William Whewell

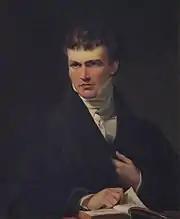
Portrait by James Lonsdale

Whewell made extensive use of graphical methods, and these became not just ways of displaying results, but tools in the analysis of data. He published a number of maps showing cotidal lines (a term coined by himself, but first published by Lubbock, acknowledging the inventor) – lines joining points where high tide occurred at the same time. These allowed a graphical representation of the progression of tidal waves through the ocean. From this, Whewell predicted that there should be a place where there was no tidal rise or fall in the southern part of the North Sea. Such a "no-tide zone" is now called an amphidromic point. In 1840, the naval surveyor William Hewett confirmed Whewell's prediction. This involved anchoring his ship, HMS "Fairy", and taking repeated soundings at the same location with lead and line, precautions being needed to allow for irregularities in the sea bed, and the effects of tidal flow. The data showed a rise of no more than , near the limit of accuracy.